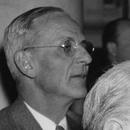
Age: 78